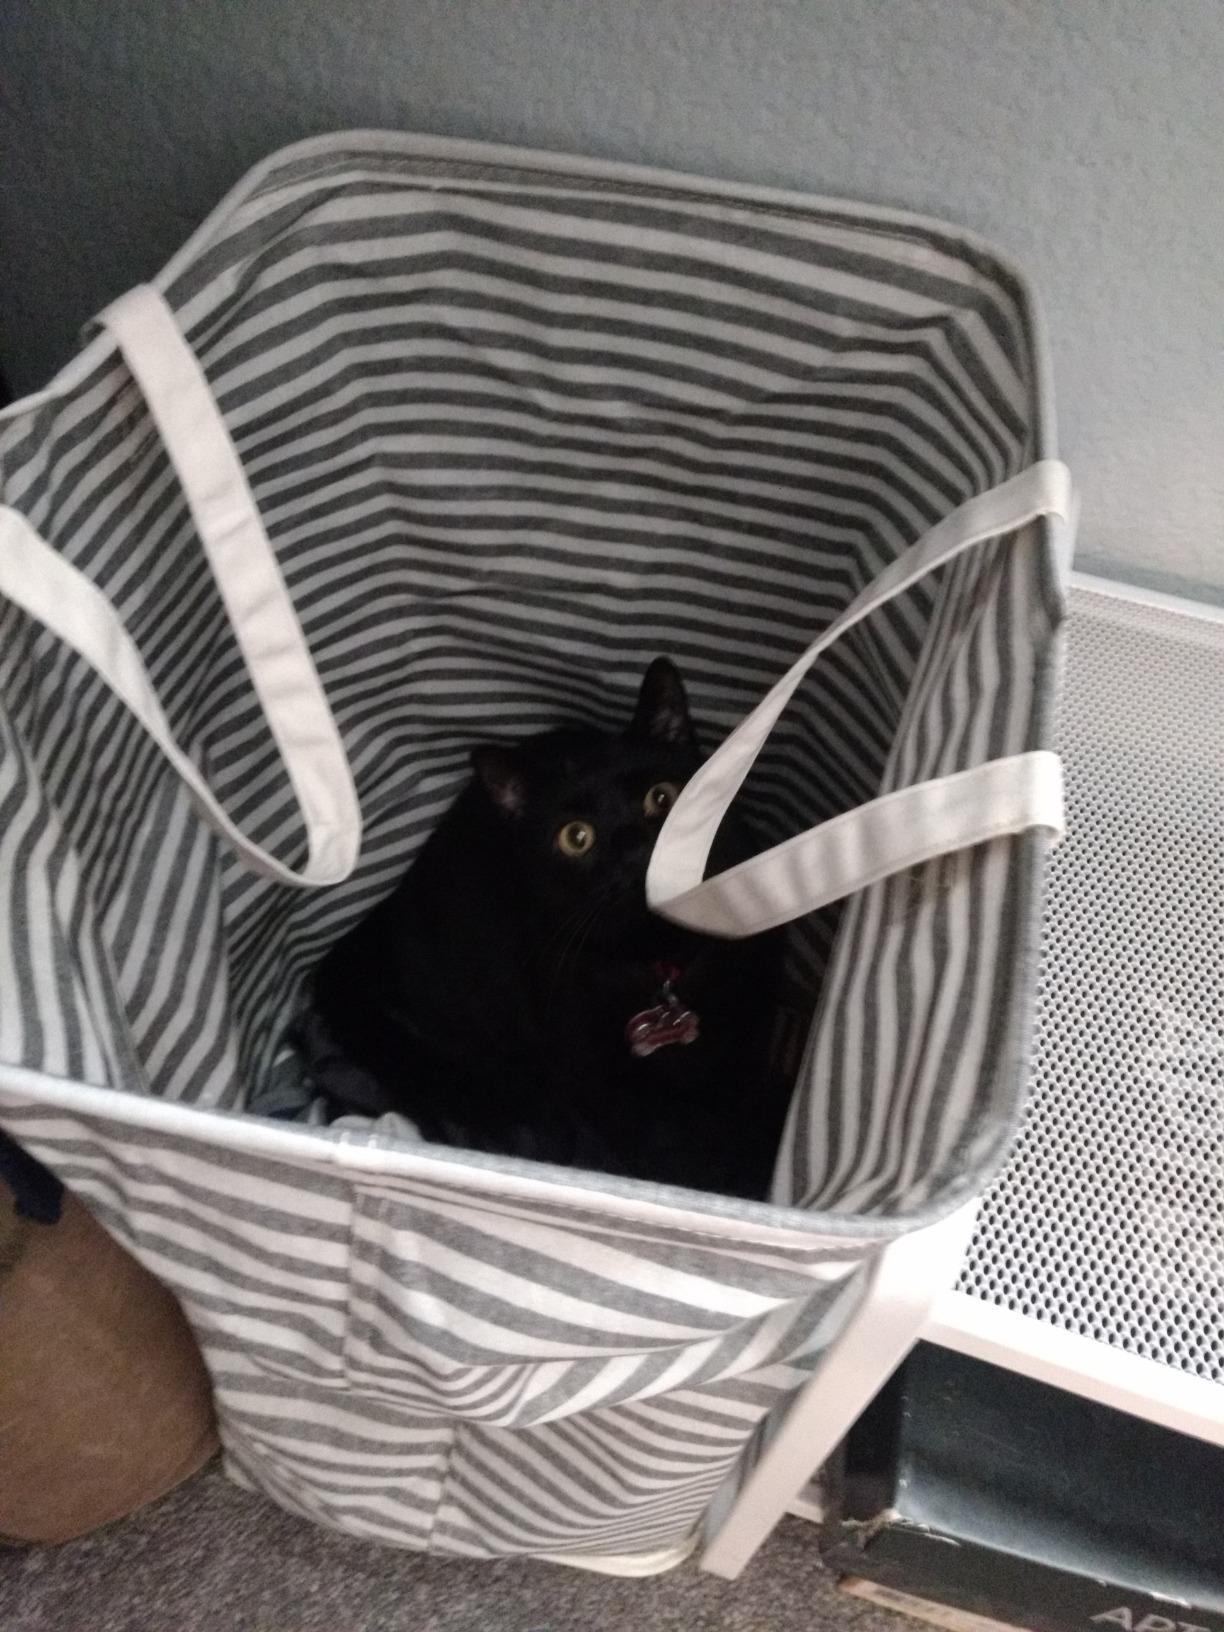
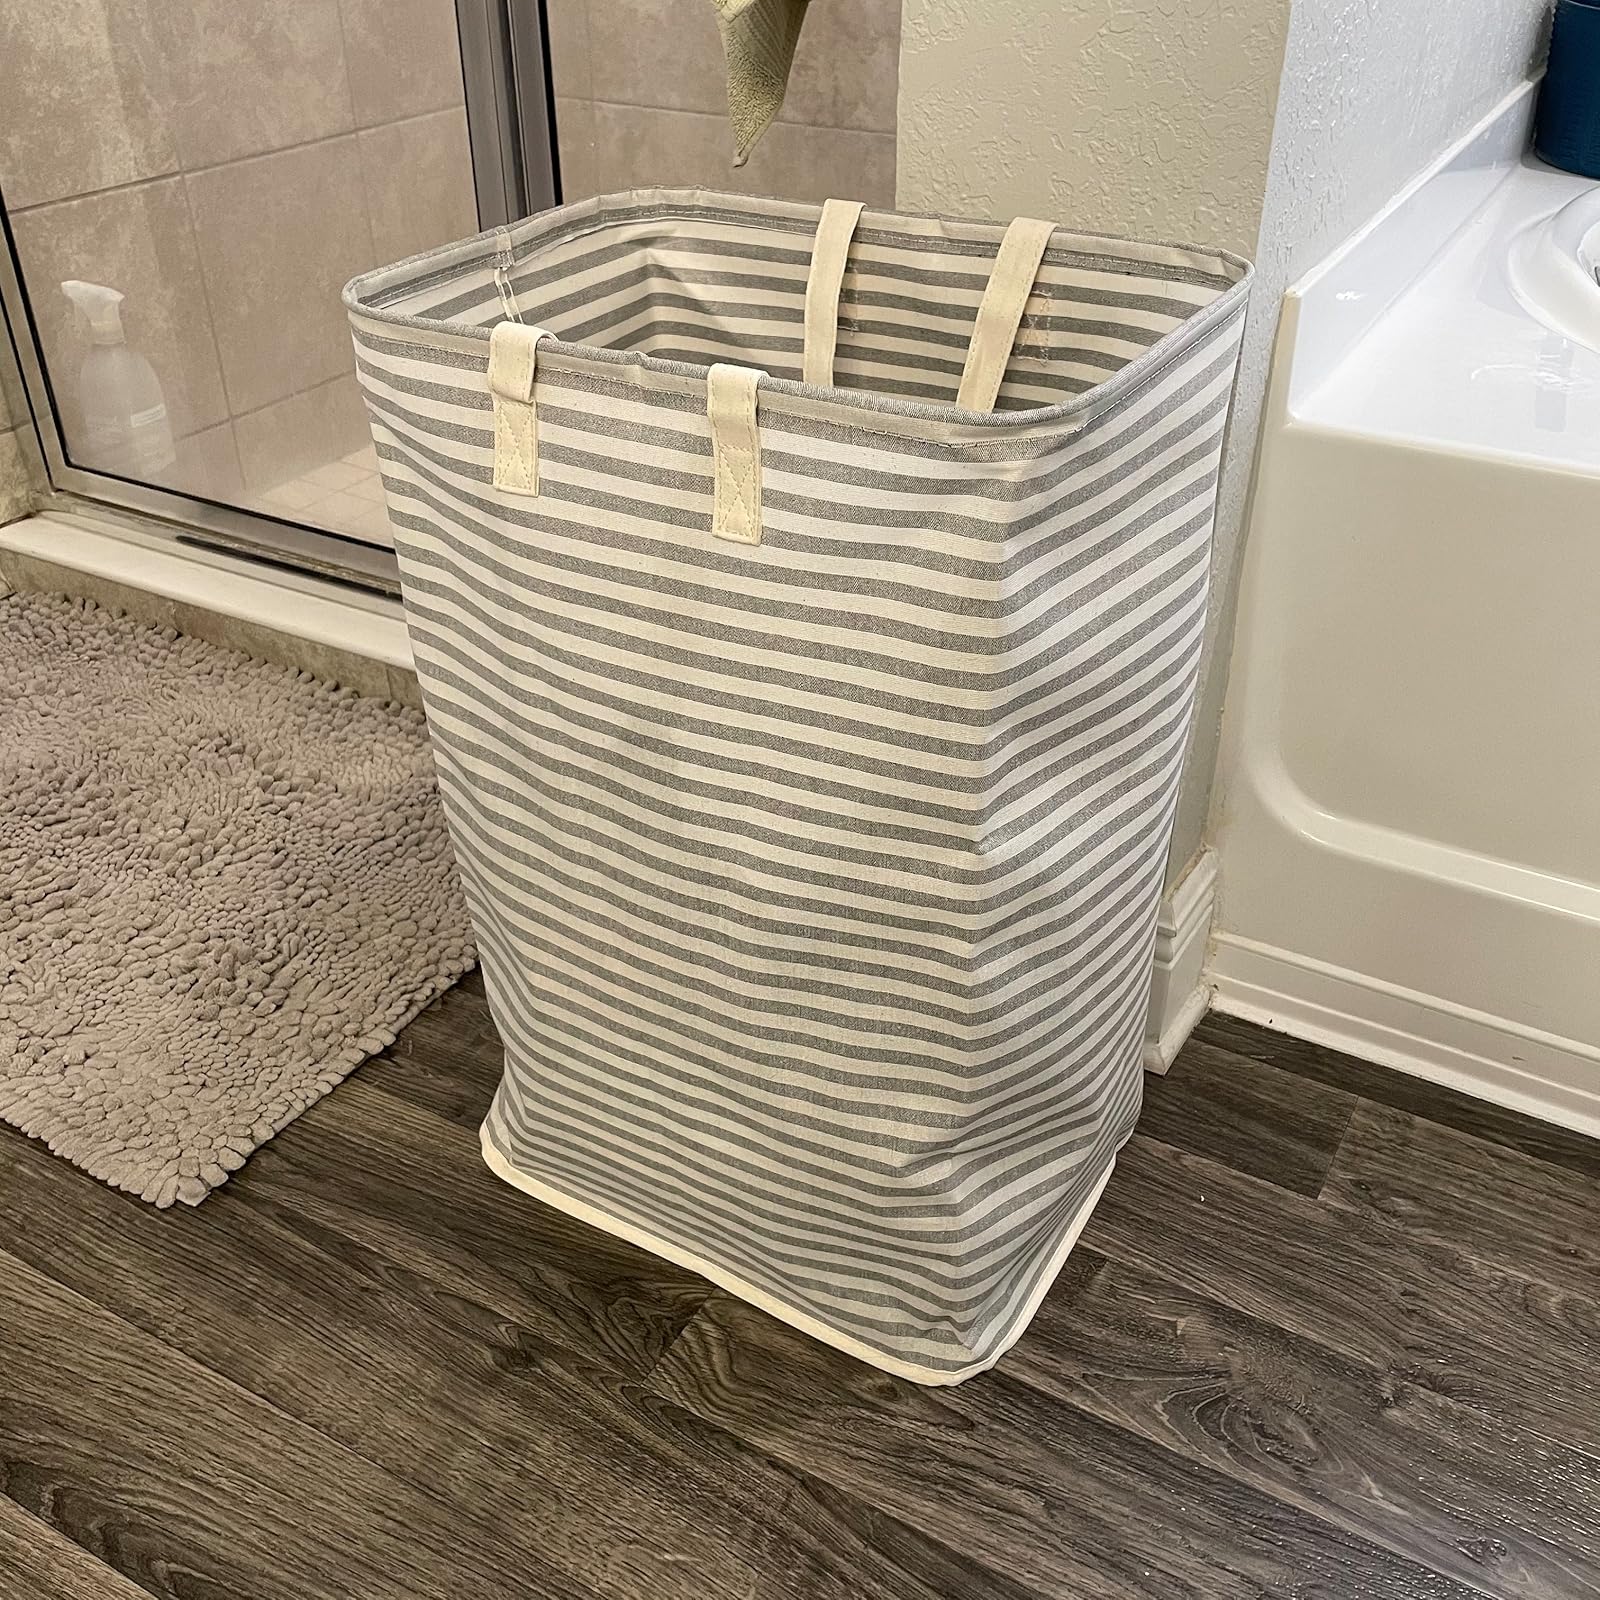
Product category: items_hamper
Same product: yes